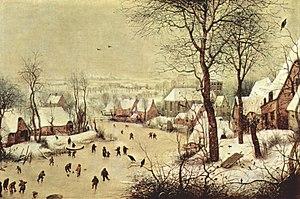
La Maison du canal est un roman policier de Georges Simenon publié chez Fayard, avec pour l'édition originale une jaquette dessinée par Bernard Bécan, en 1933. Il fait partie de la série des « romans durs » de son auteur.
Les Pays-Bas, en forme longue le royaume des Pays-Bas, sont un pays d'Europe de l'Ouest, frontalier avec la Belgique au sud et l'Allemagne à l'est, possédant également une frontière avec la France sur l'île de Saint-Martin. Monarchie constitutionnelle comptant 17,2 millions d'habitants en 2019, le pays a pour capitale Amsterdam, bien que les institutions gouvernementales — exécutif, législatif et judiciaire — siègent à La Haye. Il est administré en quatre territoires autonomes : Aruba, Curaçao, Saint-Martin et le territoire européen, lui-même divisé en douze provinces, auxquelles s'ajoutent trois autres communes à statut spécial situées outre-mer. Géographiquement, le pays dispose de caractéristiques uniques, possédant l'une des altitudes moyennes les plus faibles au monde : environ un quart du territoire en Europe est situé sous le niveau de la mer du Nord, qui le baigne à l'ouest et au nord. 18,41 % de la superficie totale des Pays-Bas est couverte d'eau.
Paysage d'hiver ou Scène d'hiver est le titre donné à de nombreux tableaux de peintres flamands et néerlandais des XVIᵉ et XVIIᵉ siècles. L'ensemble de ces œuvres compose un genre particulier de la peinture de paysages.